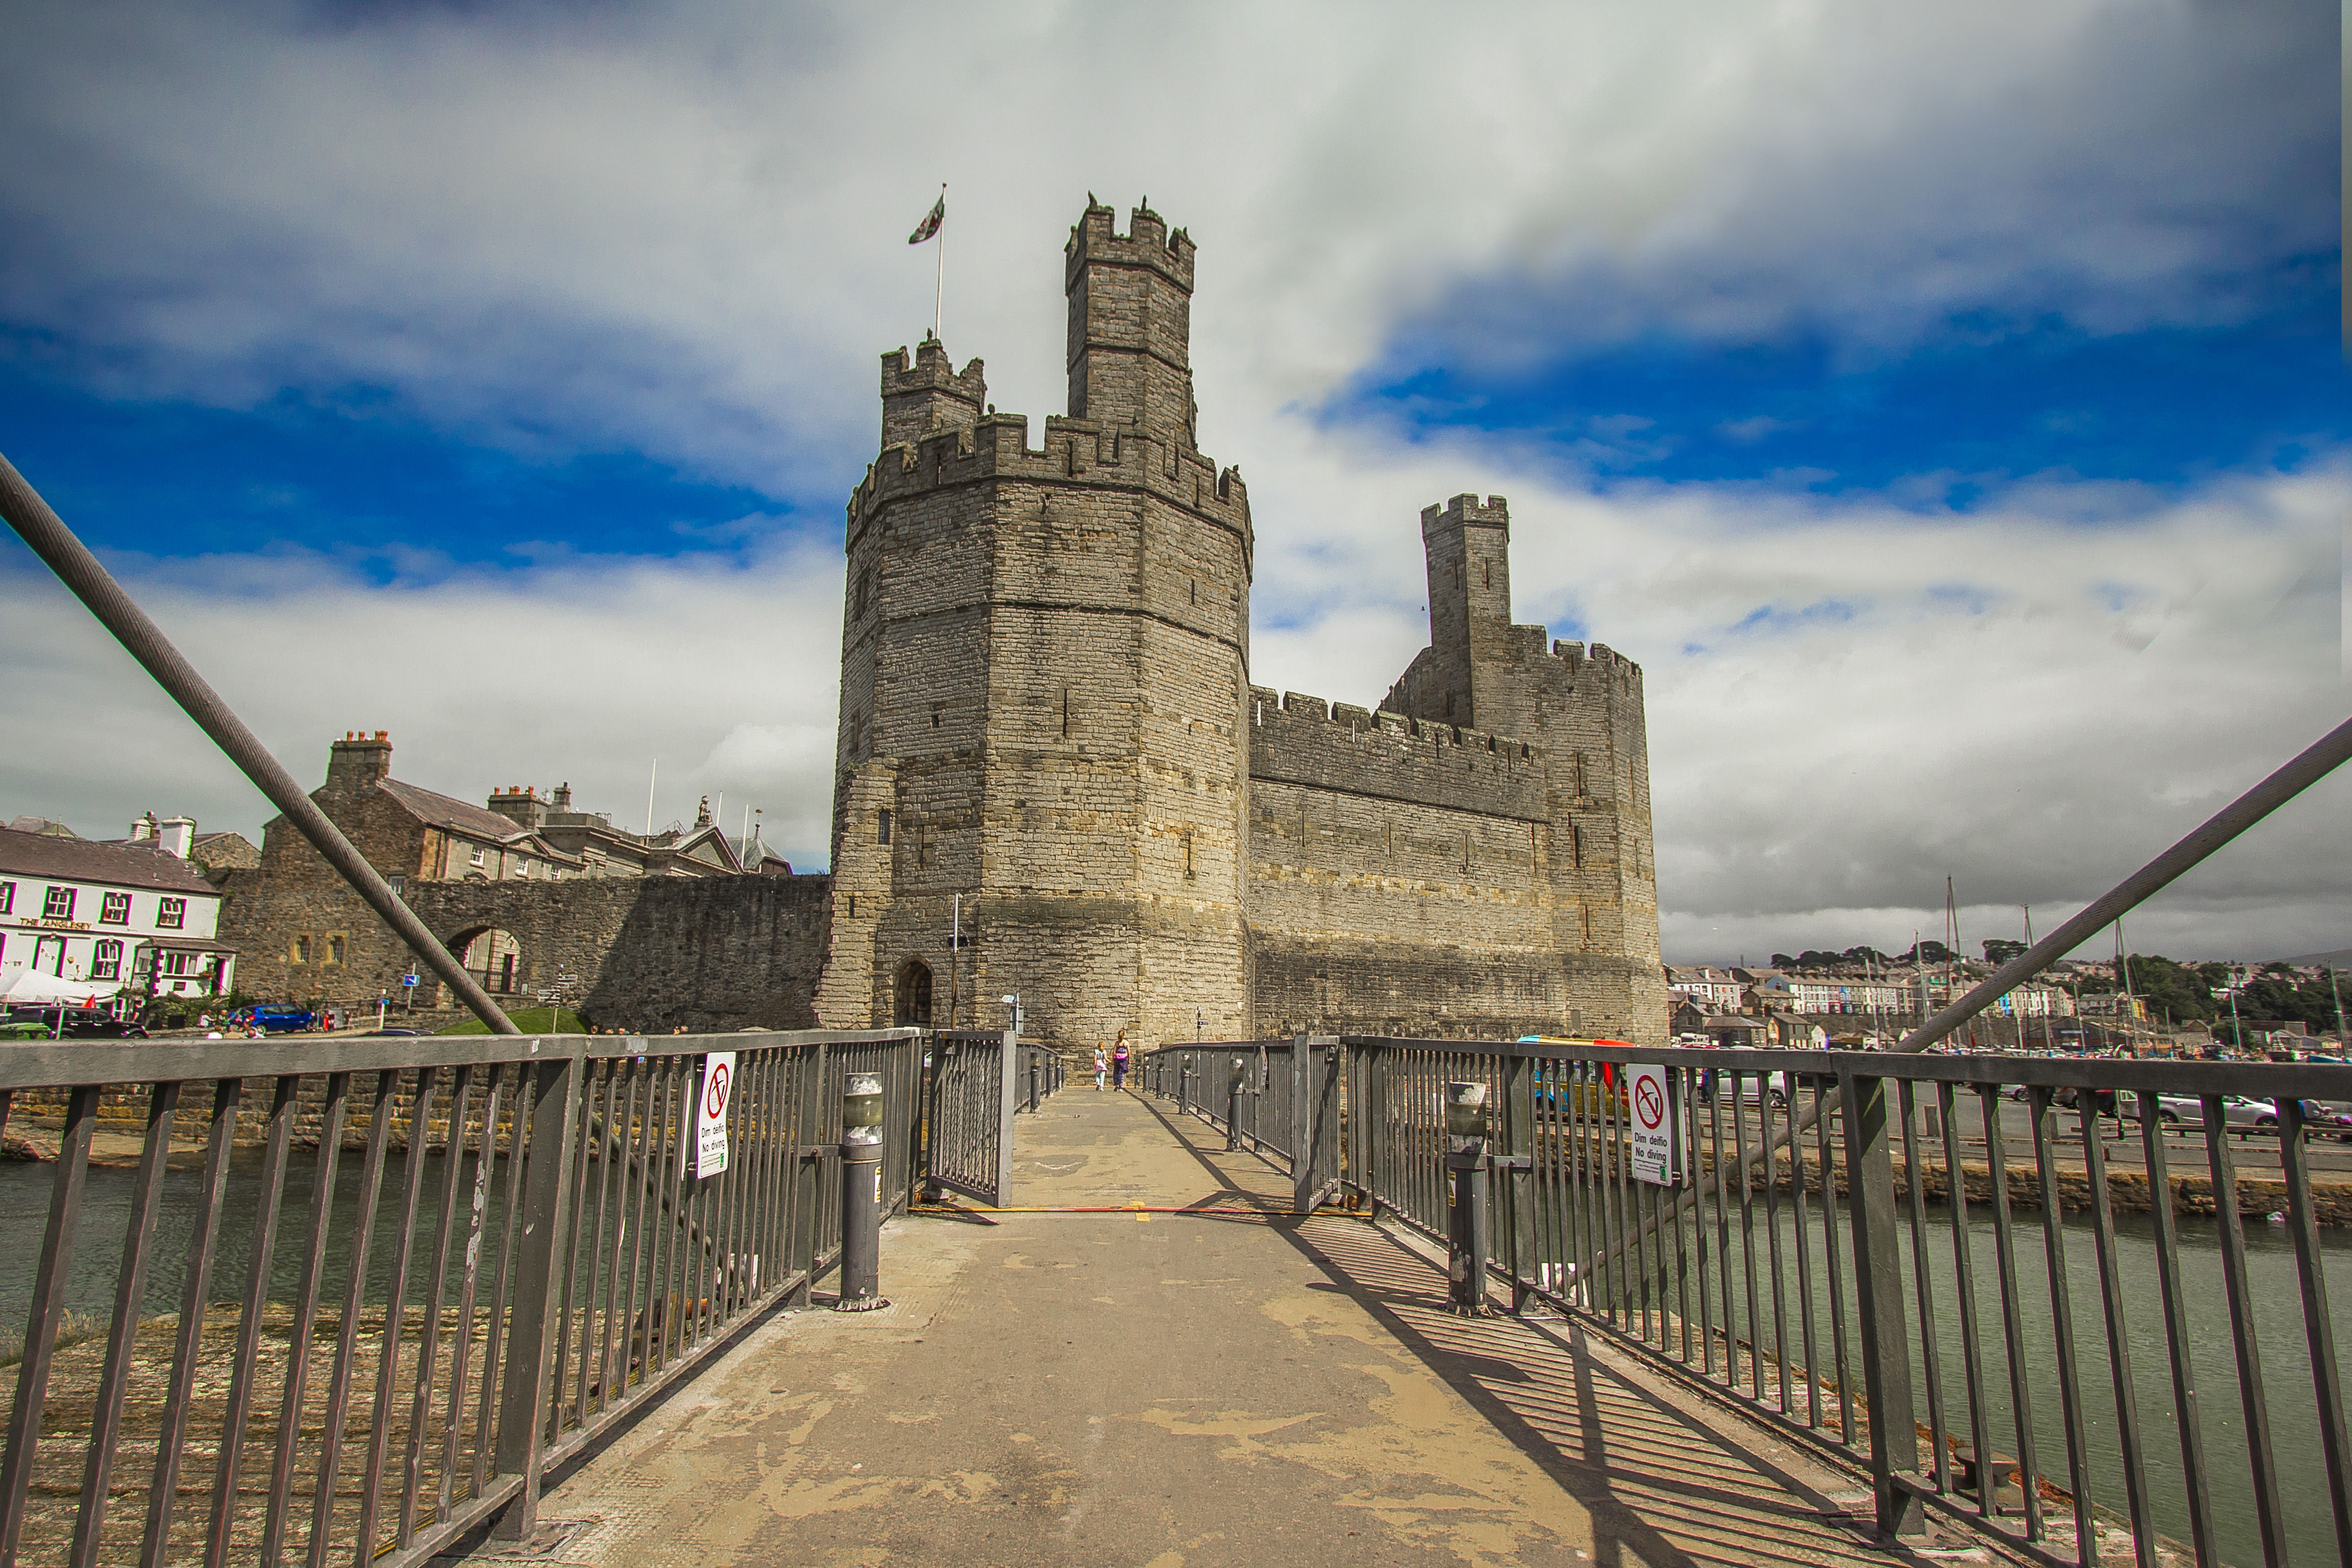
bridge, monument, cityscape, transport, tower, castle, landmark, tourism, waterway, wales, caernarfon castle, urban area